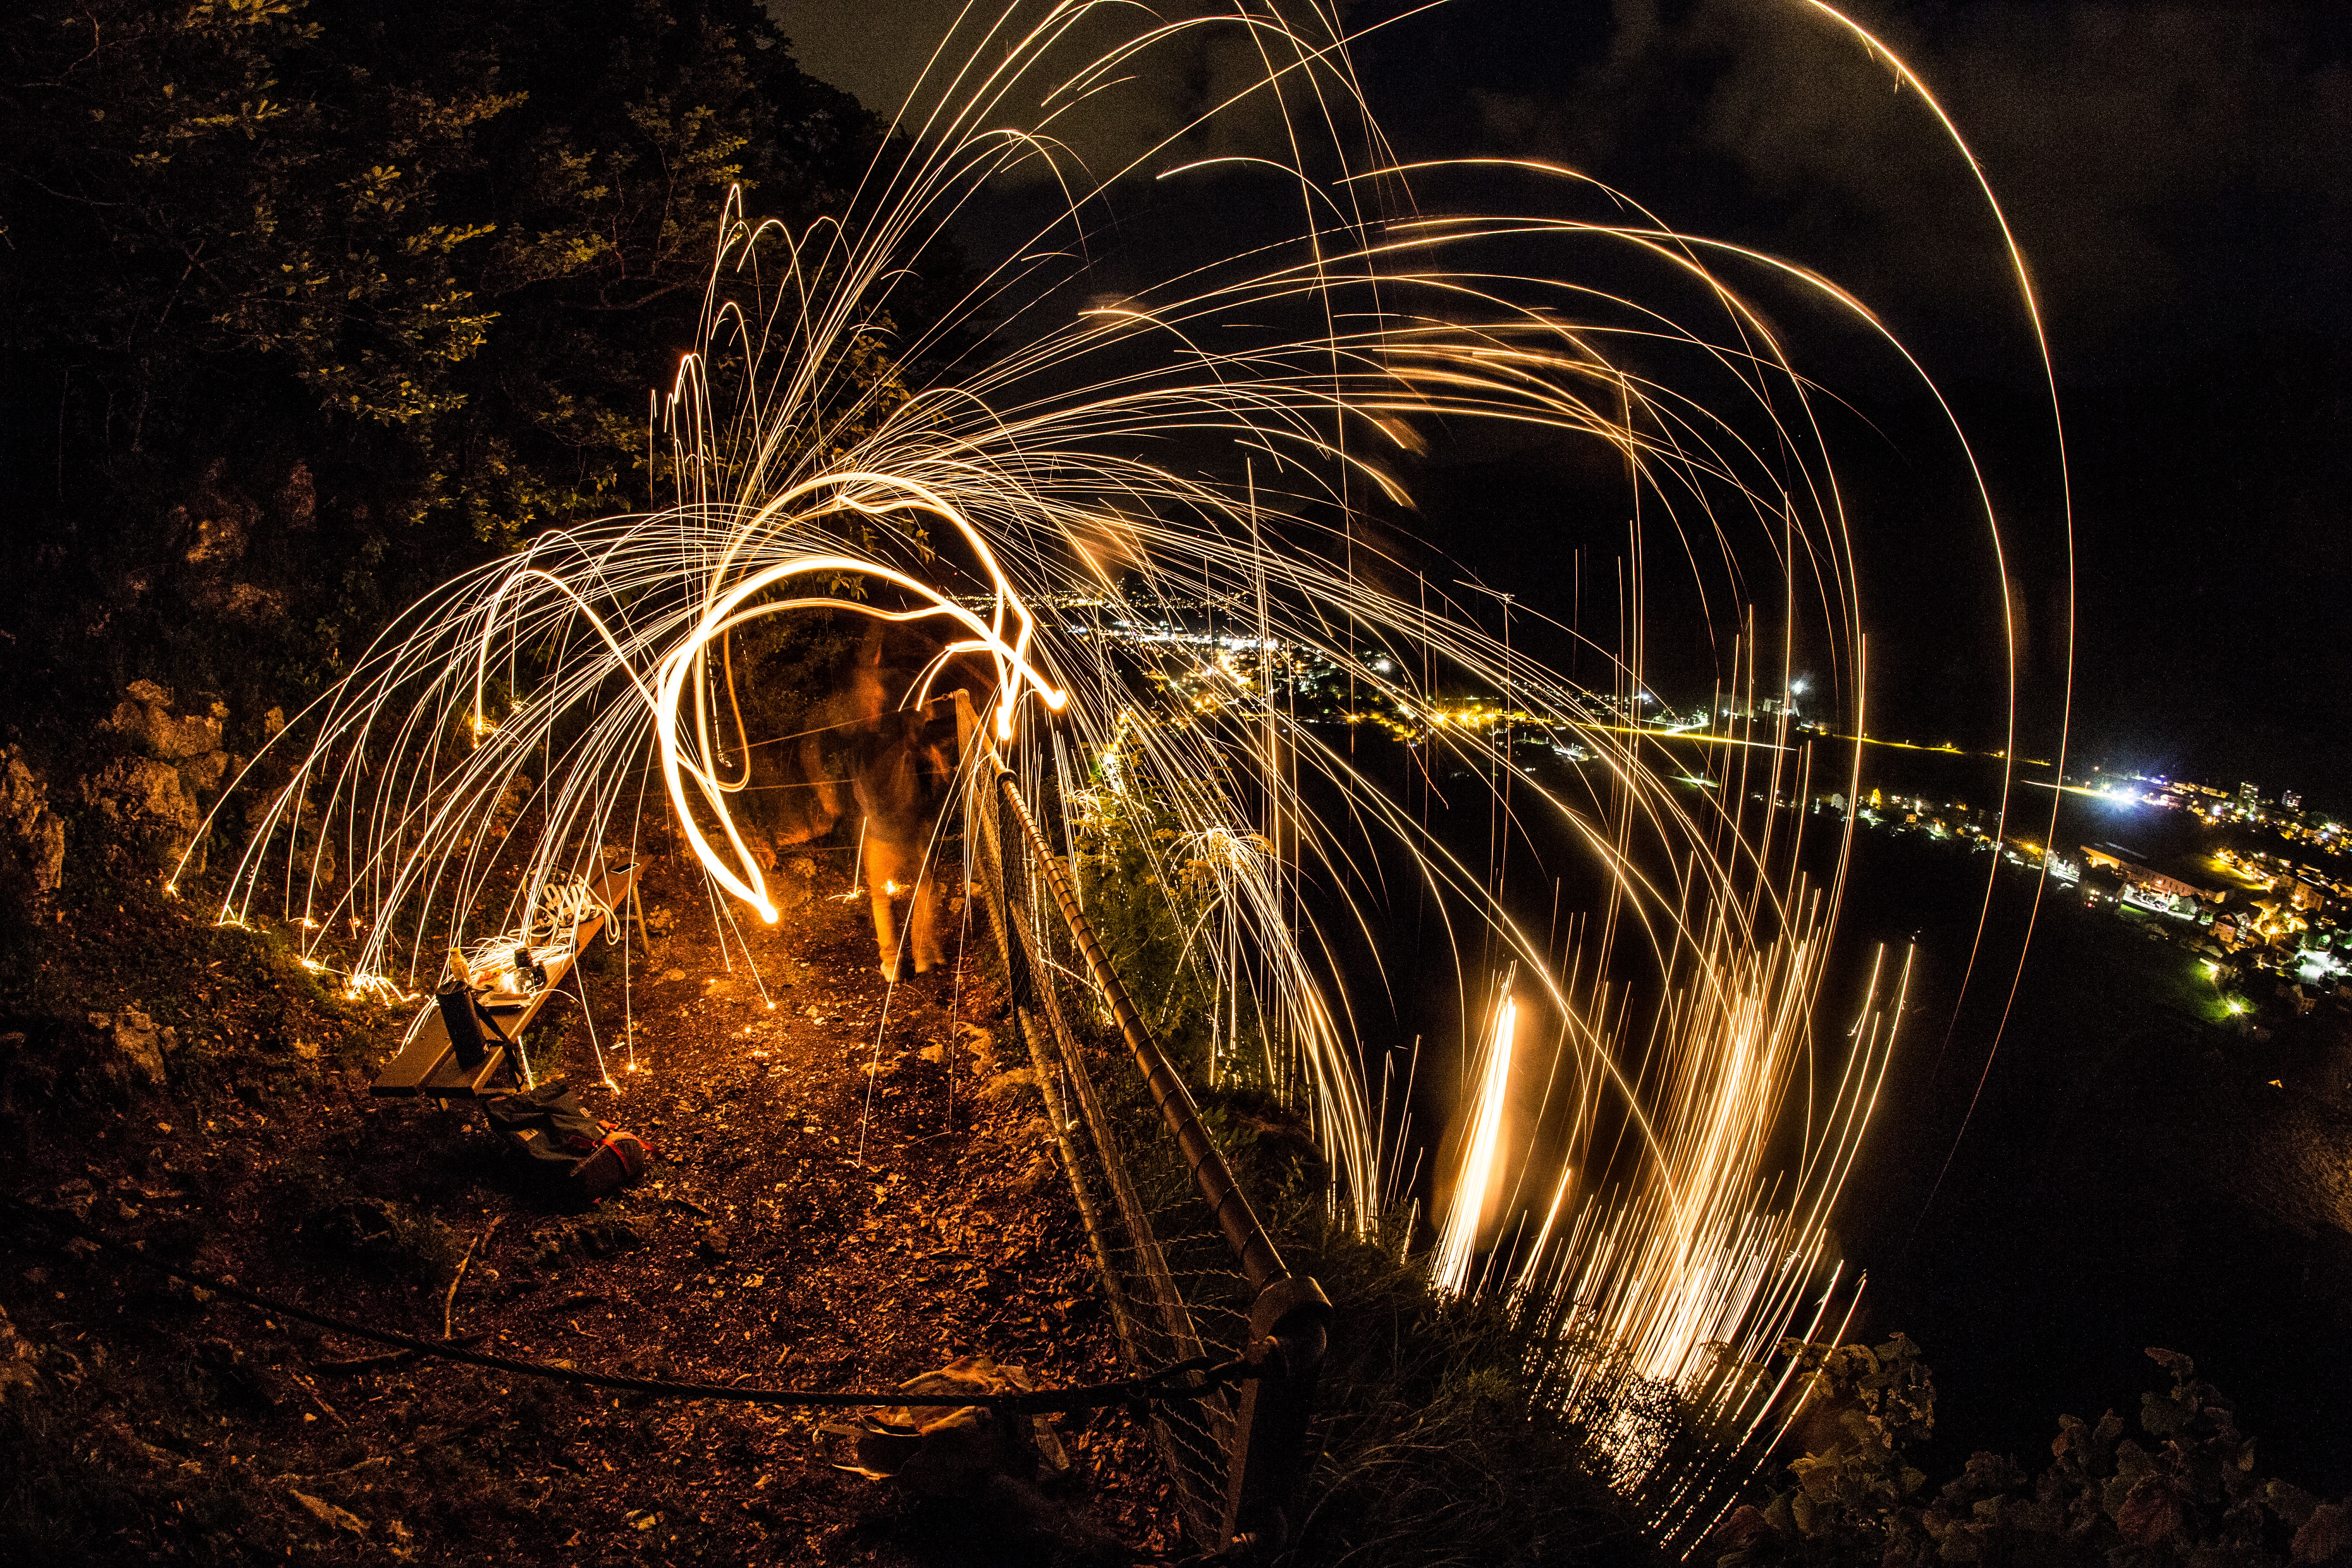
creative, light, night, photography, sparkler, firework, fire, darkness, lighting, burn, christmas decoration, free, fireworks, cool image, use, commons, freeforcommercialuse, feuer, freiesfotoarchiv, steelwool, freeuse, lightbeams, stahlwolle, feuerwerk, i, stahl, jacobe, lichtbilder, jacobephotography, wwwjacoberphotography, christmas lights